Edward S. Casey

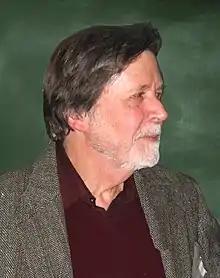
Casey in 2014

Edward S. Casey (born February 24, 1939) is an American philosopher and university professor. He has published several volumes on phenomenology, philosophical psychology, and the philosophy of space and place. His work is widely cited in contemporary continental philosophy. He is currently distinguished professor emeritus of philosophy at Stony Brook University in New York and distinguished visiting faculty at Pacifica Graduate Institute.